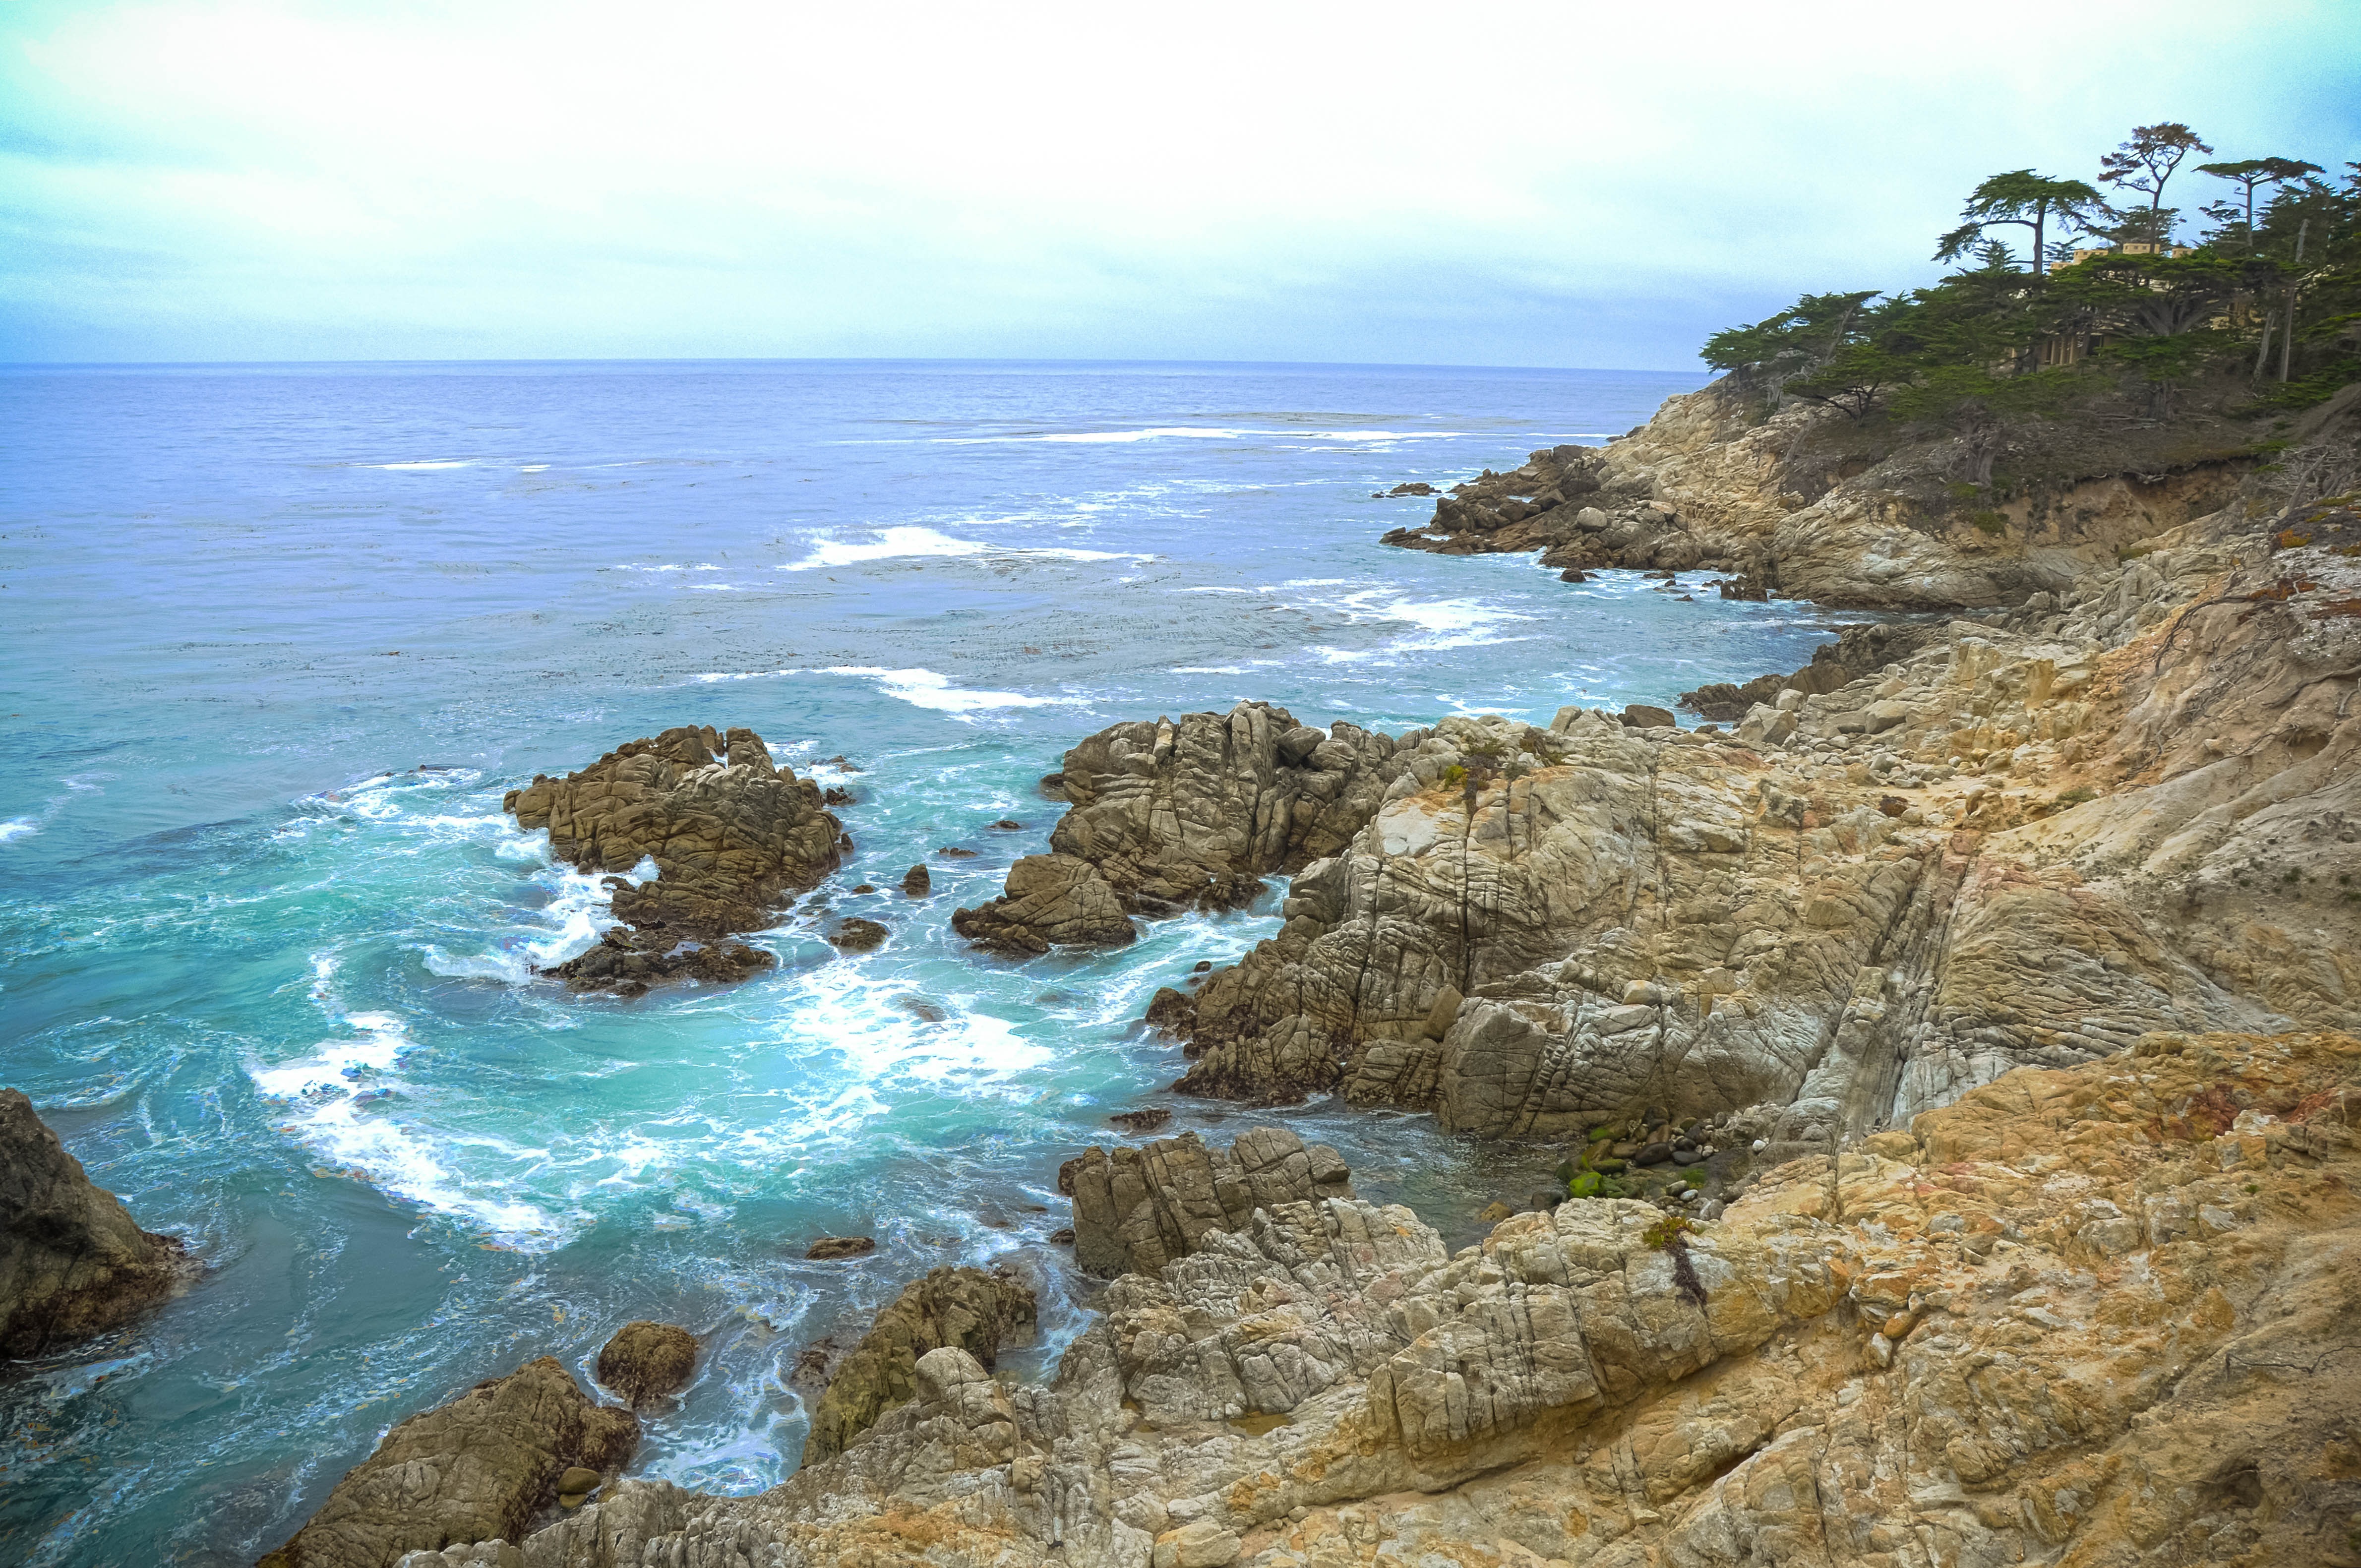
beach, sea, coast, rock, ocean, shore, wave, formation, san francisco, cliff, cove, bay, terrain, material, body of water, rocks, cape, islet, landform, geographical feature